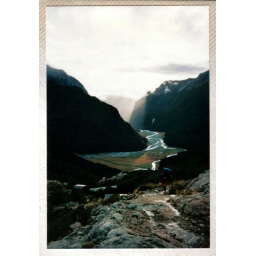
The forest was so wet, clouds were forming on it and wafting up in big whisps